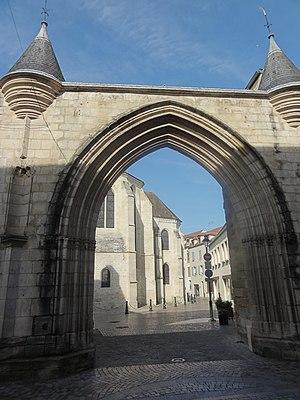
Portail de l'ancien enclos du chapitre, rue Saint-Spire / cloître Saint-Spire.